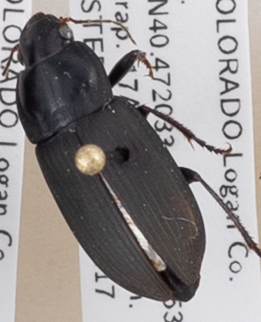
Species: Anisodactylus carbonarius
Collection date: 2019-04-17
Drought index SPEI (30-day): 0.272
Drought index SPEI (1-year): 1.22
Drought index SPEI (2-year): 0.54